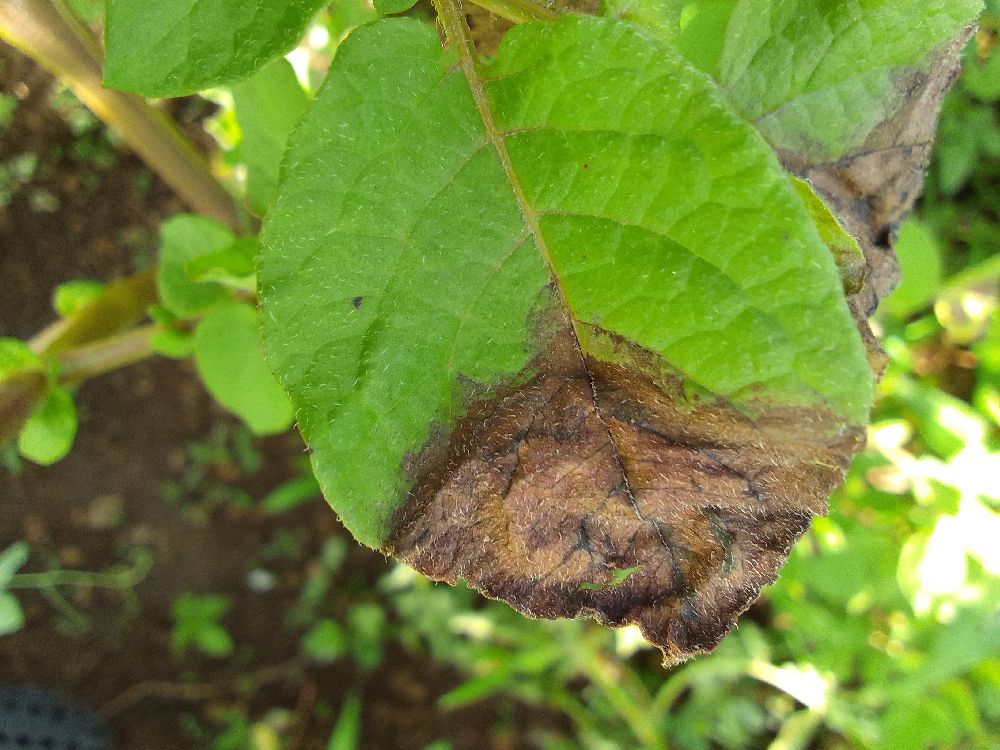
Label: Late blight